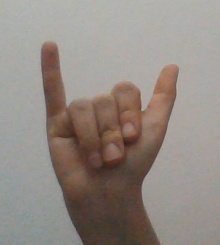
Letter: ya